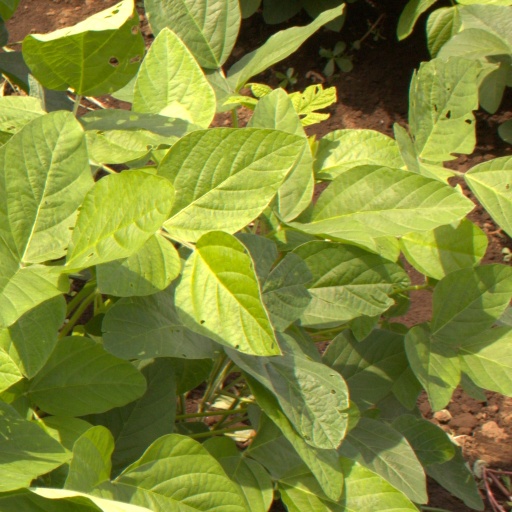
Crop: soybean